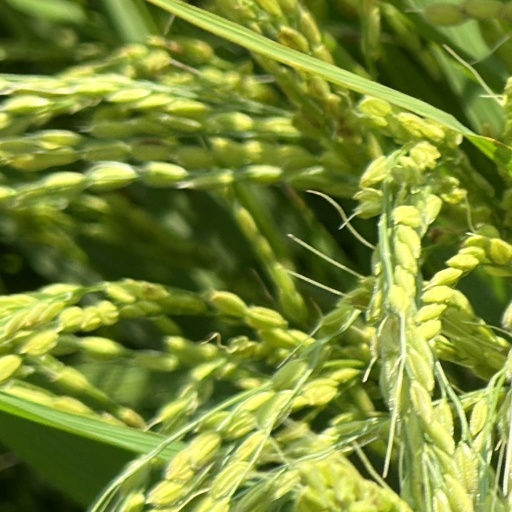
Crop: rice